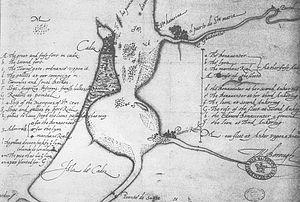
1587 est une année commune commençant un jeudi.